Newton Falls High School

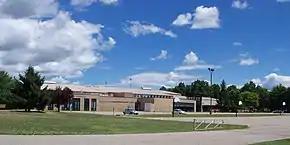
Newton Falls High School

The Newton Falls High School building contains two gymnasiums, a full size weight lifting room, an outdoor track and football stadium.